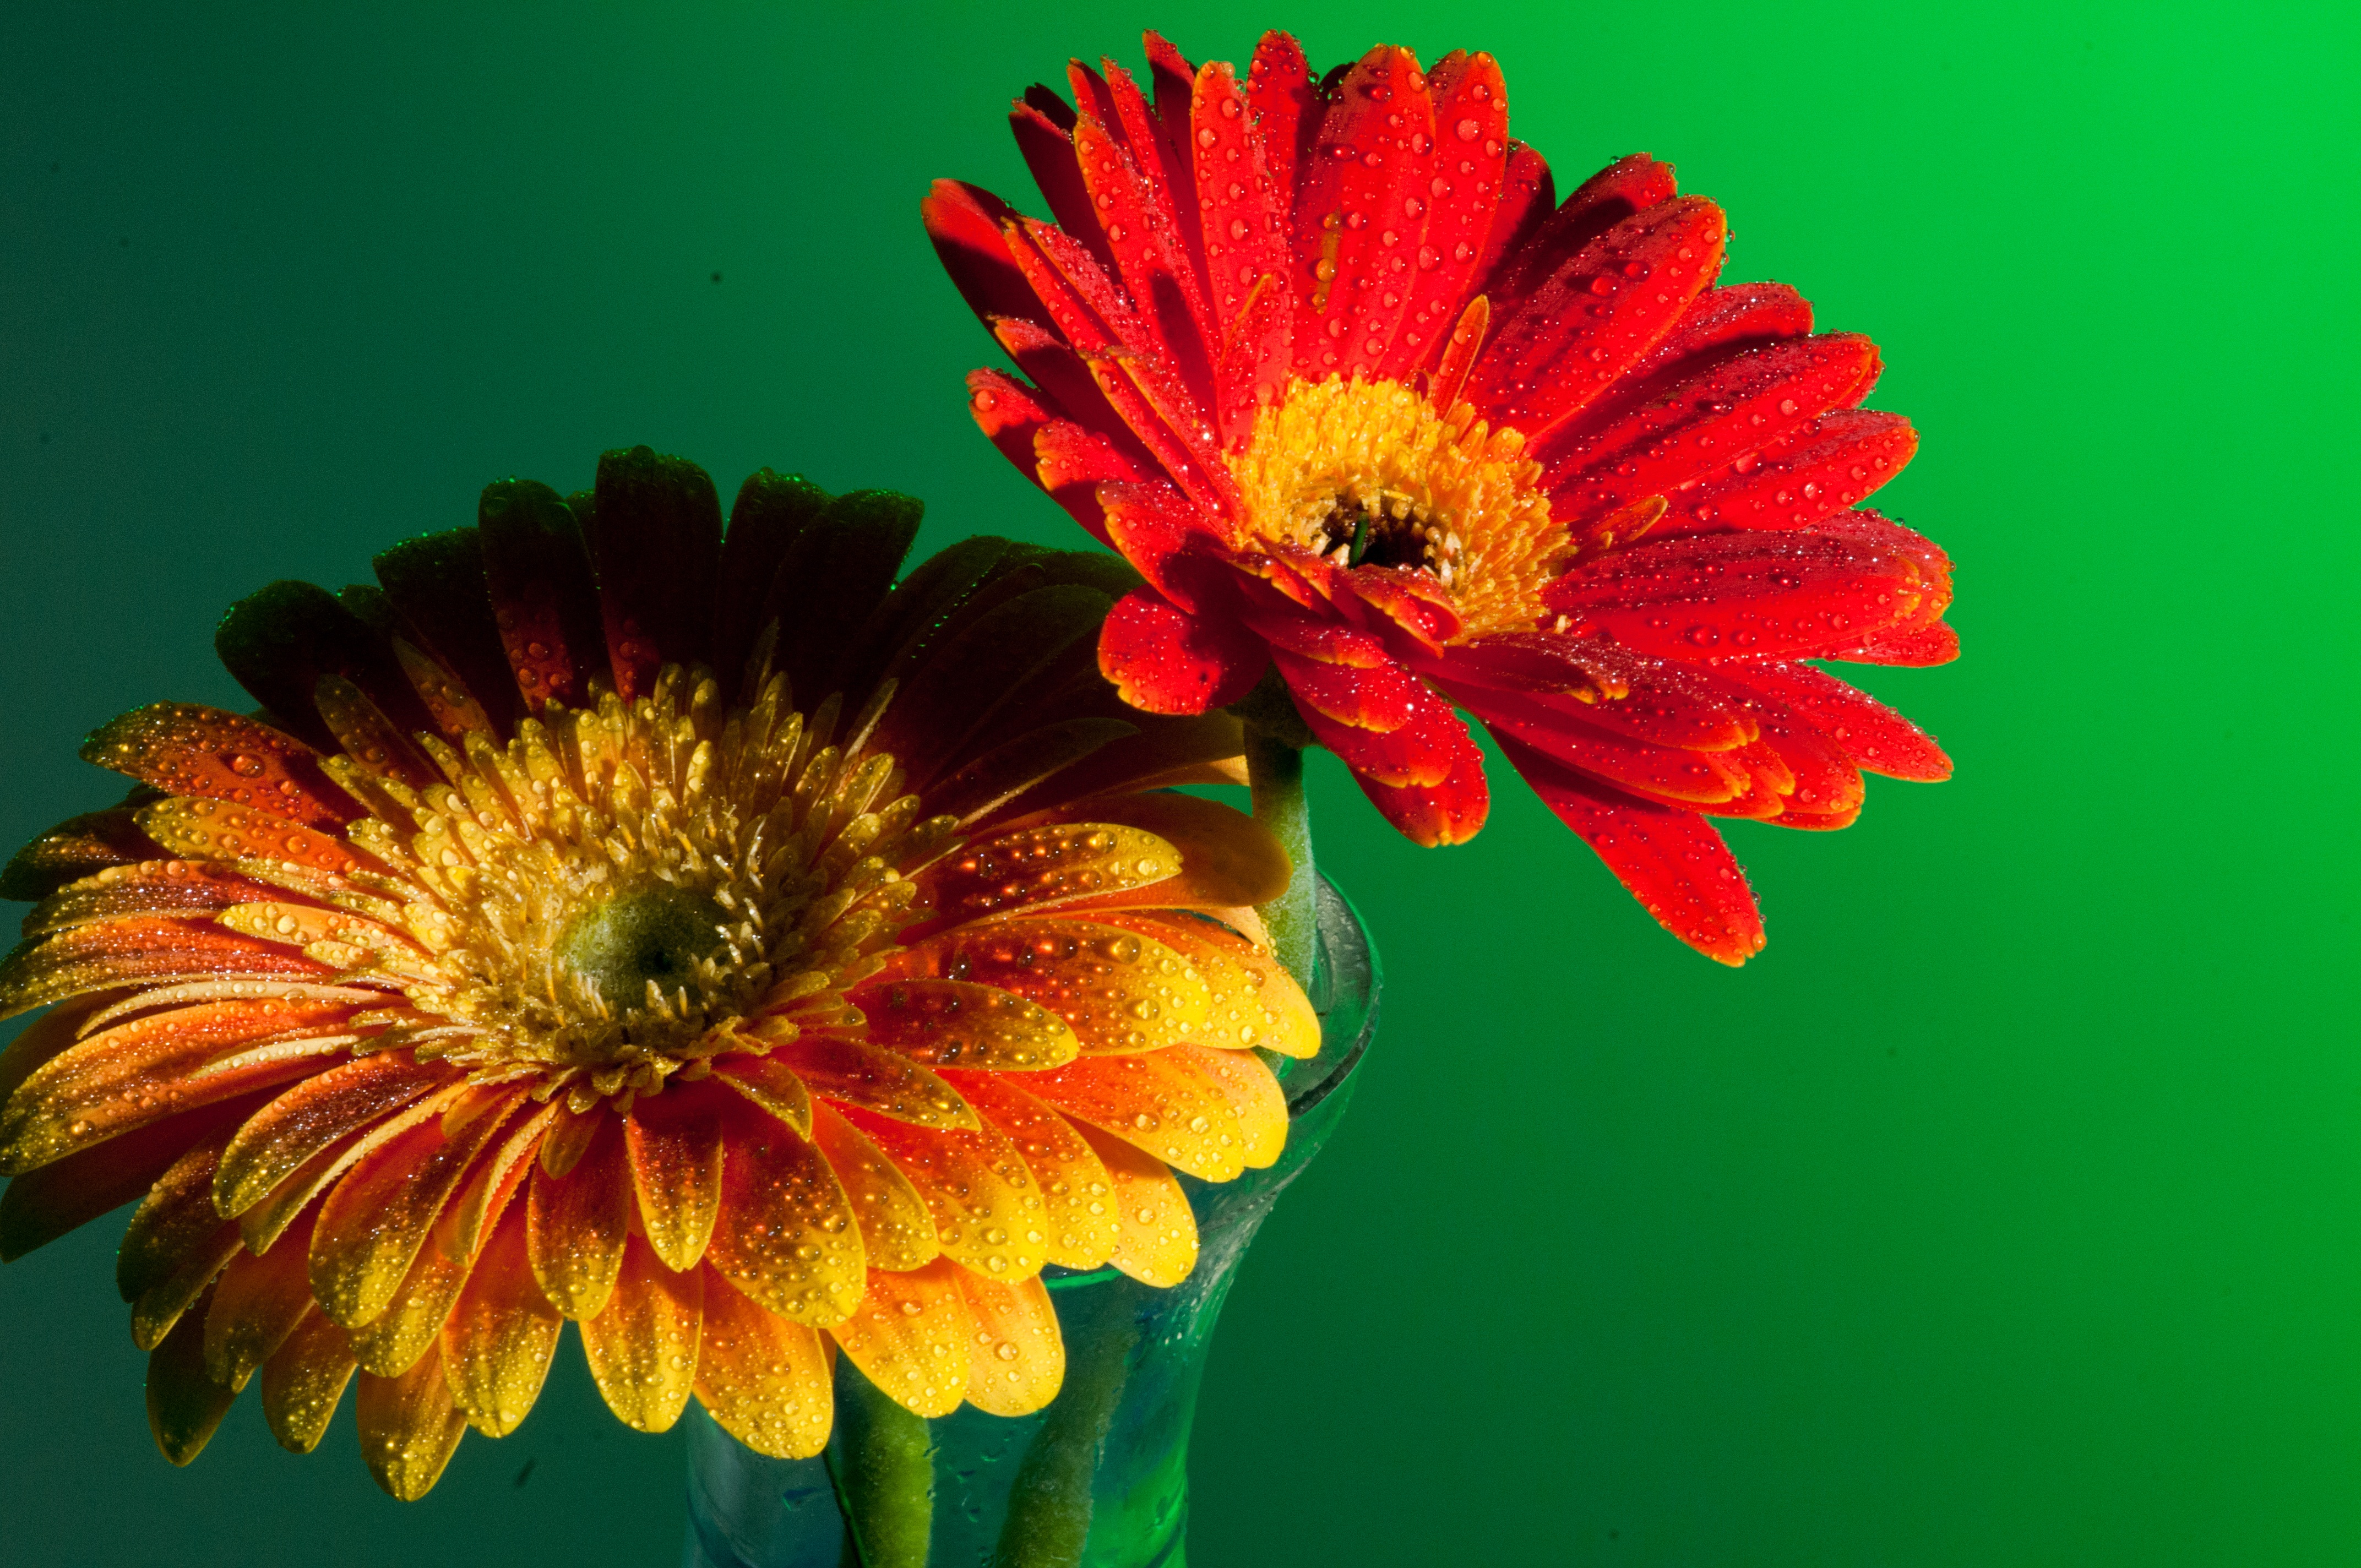
nature, blossom, plant, leaf, flower, petal, summer, daisy, green, macro, botany, blooming, colorful, yellow, flora, wildflower, close up, gardening, gerbera, nectar, macro photography, flowering plant, daisy family, annual plant, plant stem, land plant, blanket flowers